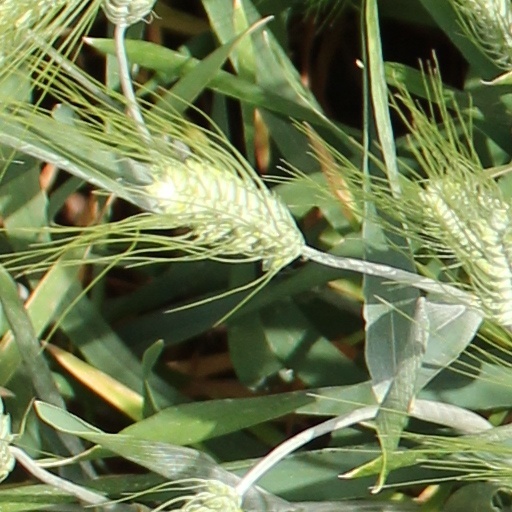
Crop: wheat